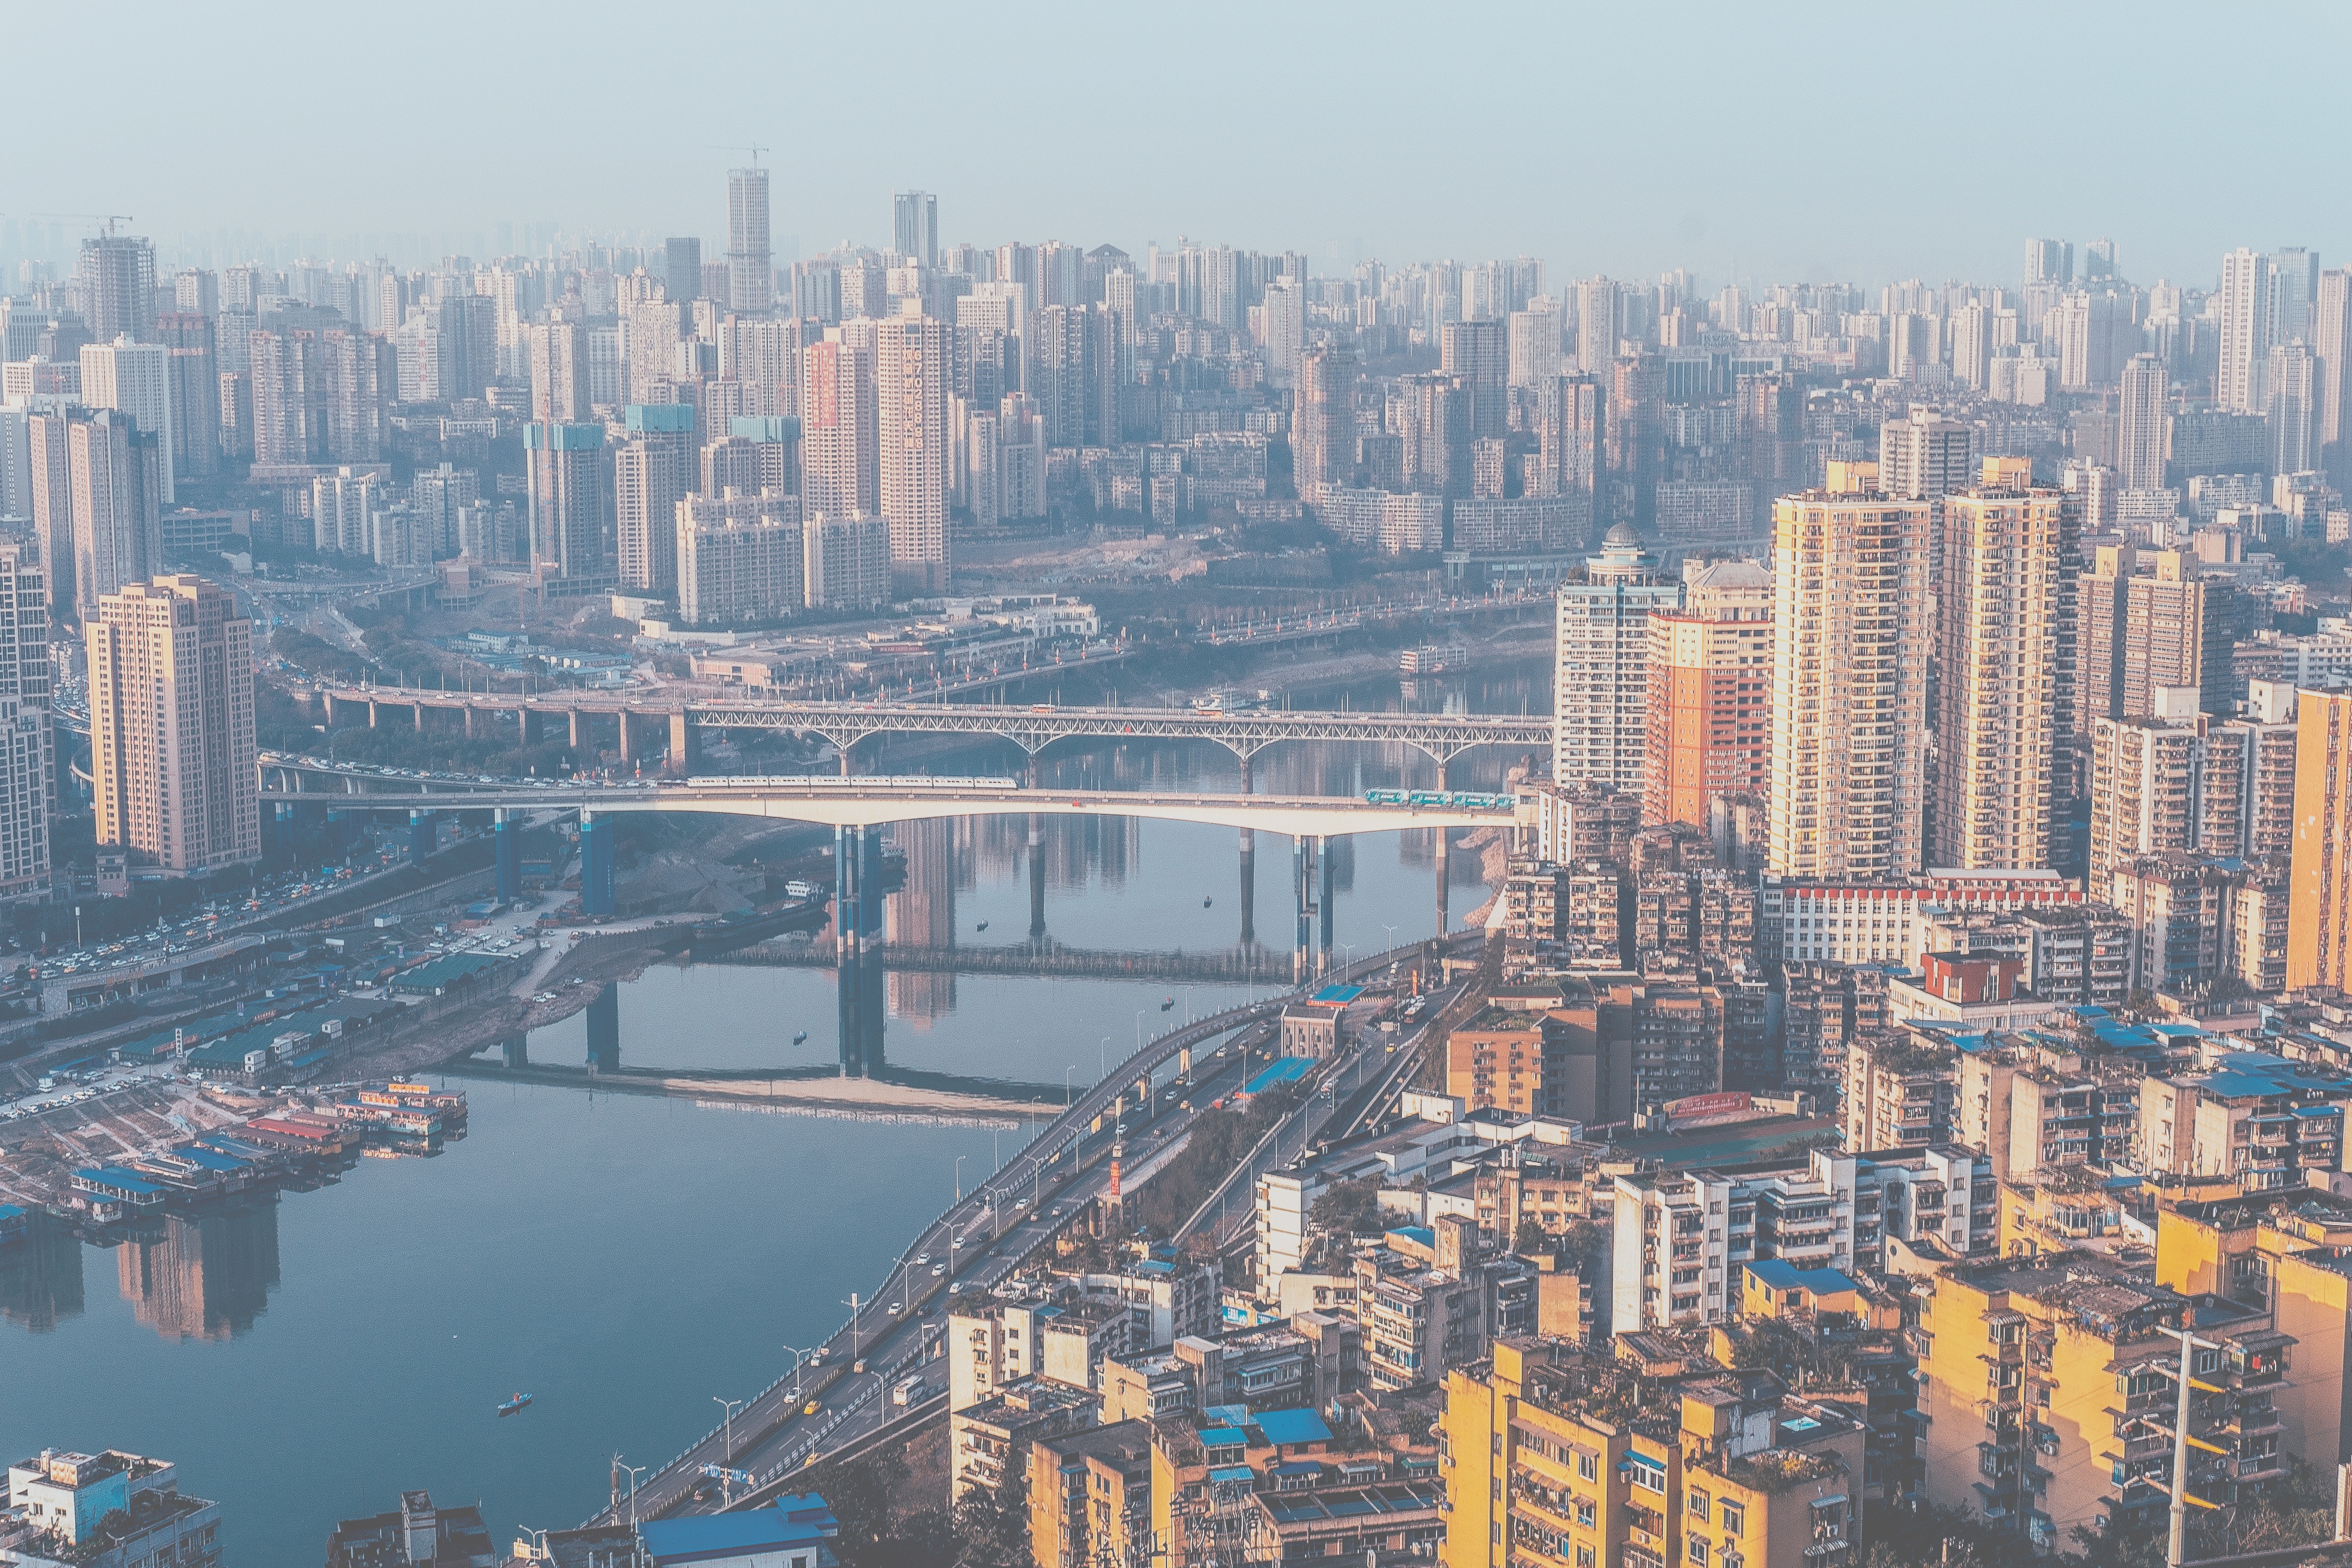
horizon, bridge, skyline, photography, building, city, skyscraper, river, cityscape, downtown, landmark, tower block, metropolis, bird's eye view, aerial photography, urban area, geographical feature, human settlement, metropolitan area